Burrowa News and Marengo, Binalong, Murrumburrah and Cootamundra Reporter

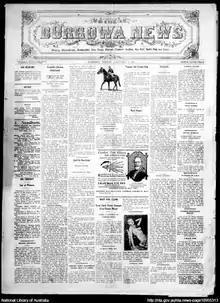
"The Burrowa News" 15 Jan 1932

The Burrowa News and Marengo, Binalong, Murrumburrah and Cootamundra Reporter (also published as the "Burrowa News") was a weekly English language newspaper published in Boorowa, New South Wales, Australia.